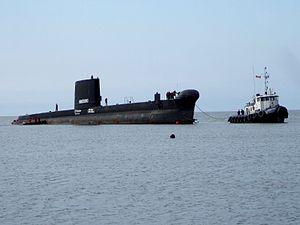
Sous-marin: NCSM Onondaga prés de Pointe-au-Père Qc, Canada.
Le NCSM Onondaga (S73) est un ancien sous-marin de la Marine royale canadienne des Forces armées canadiennes transformé en navire musée à Rimouski au Québec depuis 2009. Il fait partie de la classe Oberon, une série de sous-marins à propulsion conventionnelle de conception britannique construits dans les années 1960 et 1970. Il a été acquis en 1963 lors d'une commande de trois sous-marins jumeaux effectuée dans le contexte de la guerre froide qui a permis au Canada de se doter d'une flotte permanente de sous-marins. Son nom et ses armoiries rappellent le peuple amérindien des Onondagas vivant en Ontario.
Le projet Onondaga est un projet du Site historique maritime de la Pointe-au-Père, un musée situé à Rimouski au Québec, pour convertir en navire musée le NCSM Onondaga, un sous-marin de la Marine royale canadienne désarmé en juin 2000. Lancé par le Musée canadien de la guerre d'Ottawa en 2000, le projet de conversion de l’Onondaga est abandonné par ce musée en 2002 par manque de financement. Le SHMP, qui s'intéresse à un projet de sous-marin musée depuis 2000, réalise une étude de faisabilité en 2003 démontrant le potentiel de rentabilité du projet et fait l'acquisition de l’Onondaga en 2005.